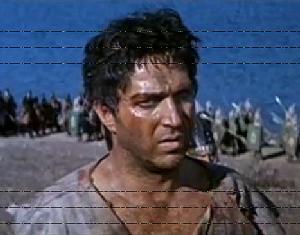
Cleve Allen Richardson — né le 13 septembre 1920 à Colfax, mort le 21 septembre 2010 à Newbury Park — est un acteur américain, connu sous le nom de scène de John Crawford.
La Bataille des Thermopyles est un film américain réalisé par Rudolph Maté, sorti en 1962.